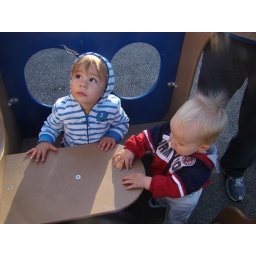
Miles and Derek sitting at a table in the "train"